Deus Ex: The Fall

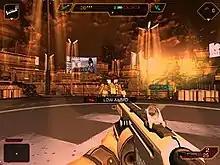
Protagonist Ben Saxon fights against a mech during one section of the game.

"Deus Ex: The Fall" is an action role-playing game with incorporated first-person shooter and stealth mechanics. Players take the role of Ben Saxon, a man equipped with mechanical cybernetic implants called Augmentations. Players navigate the game's environments in first-person perspective, though some actions switch to a third-person view. In these environments, players can perform contextual actions such as climbing ladders, using cover, and talking with non-playable characters (NPCs) that will advance both the main story quest and provide optional side quests. Completing quests, along with other actions such as combat with enemies and environmental interaction, awards experience points (EXP).